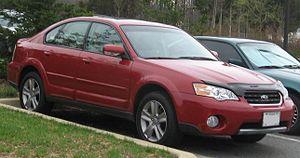
La Subaru Outback est une automobile du constructeur japonais Subaru. Au départ simple version tout-chemin de la Legacy, l'Outback a petit à petit pris son indépendance. S'il conserve la technique et l'essentiel de la carrosserie de la Legacy, il ne s'appelle plus qu'Outback et non Legacy Outback comme à ses débuts. L'Outback est assemblé à Lafayette en Indiana et à Ōta au Gunma.